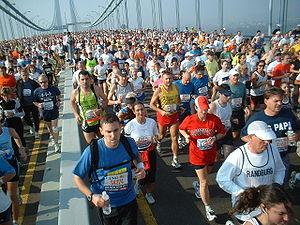
Le Marathon de New York est une course pédestre de 42,195 km empruntant chaque année depuis 1970 les rues de New York. Il fait partie du World Marathon Majors, compétition regroupant six marathons majeurs.
New York, officiellement nommée City of New York, connue également sous les noms et abréviations de New York City ou NYC, et dont le surnom le plus connu est The Big Apple, est la plus grande ville des États-Unis en nombre d'habitants et l'une des plus importantes du continent américain. Elle se situe dans le Nord-Est du pays, sur la côte atlantique, à l'extrémité sud-est de l'État de New York. La ville de New York se compose de cinq arrondissements appelés boroughs : Manhattan, Brooklyn, Queens, le Bronx et Staten Island. Ses habitants s'appellent les New-Yorkais.
L’athlétisme est un ensemble d’épreuves sportives codifiées comprenant les courses, sauts, lancers, épreuves combinées et marche. L'origine du mot athlétisme vient du grec « Athlos » signifiant combat. Il s’agit de l’art de dépasser la performance des adversaires en vitesse ou en endurance, en distance ou en hauteur. Les épreuves athlétiques, individuelles ou par équipes, ont varié avec le temps et les mentalités. L'athlétisme est l'un des rares sports universellement pratiqués, que ce soit dans le monde amateur ou au cours de nombreuses compétitions de tous niveaux. La simplicité et le peu de moyens nécessaires à sa pratique expliquent en partie ce succès. Les premières traces de concours athlétiques remontent aux civilisations antiques. La discipline s'est développée au cours des siècles, des premières épreuves à sa codification.